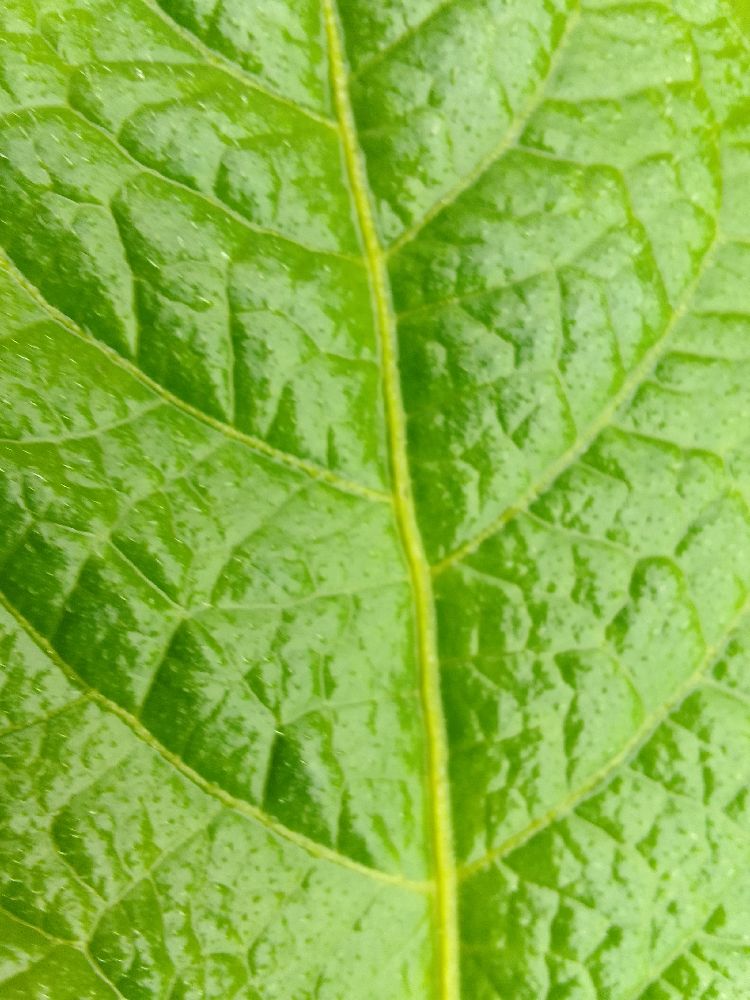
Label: Healthy